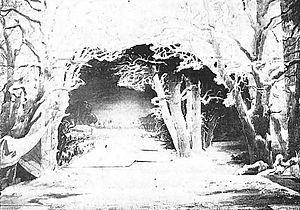
Le Prophète: maquette de décor pour l'Acte III (par Edouard Despléchin 1849)
Le Prophète est un grand opéra en cinq actes de Giacomo Meyerbeer sur un livret d'Eugène Scribe et Émile Deschamps d'après l'Essai sur les mœurs et l'esprit des nations de Voltaire. L’intrigue est basée sur la vie de Jean de Leyde, chef protestant des anabaptistes et auto-proclamé « roi de Sion ». L’action se déroule au XVIᵉ siècle à Dordrecht en Hollande et à Münster en Allemagne.